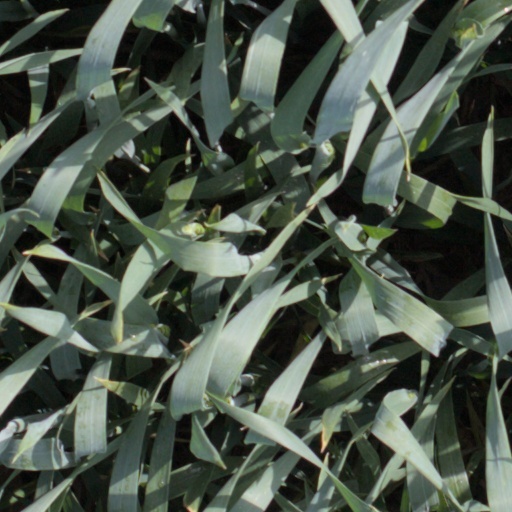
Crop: wheat